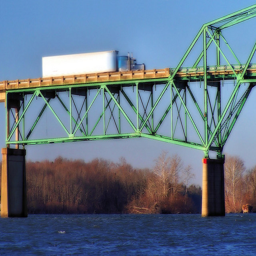
A truck is crossing a bridge over the water.
a semi driving across a bridge above the water
A truck drives on a suspension bridge over a lake.
a truck driving on a bridge over a body of water
A semi truck drives over a bridge above a body of water.